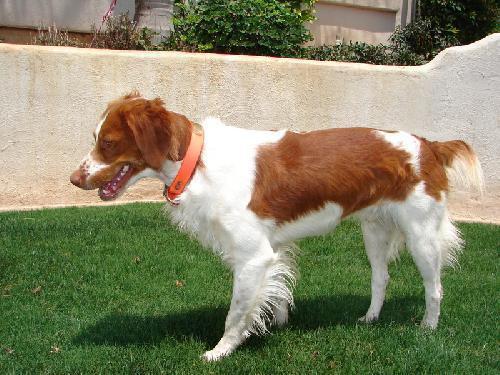
Brittany_spaniel